Greywell Tunnel

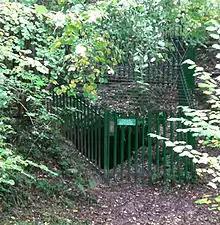
The gated and locked western end of the tunnel, in late 2013. The former portal and a short section of the tunnel has collapsed into the canal and become overgrown.

John Smeaton, Benjamin Henry Latrobe